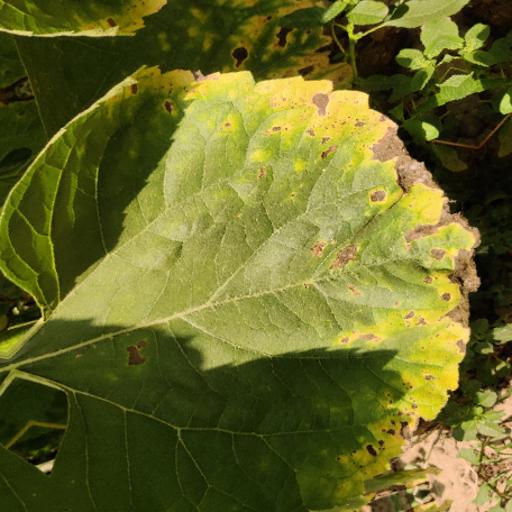
Label: Leaf_scars